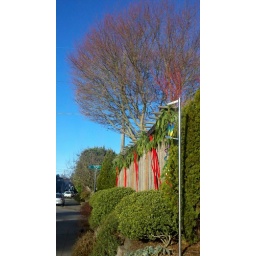
I love the multi-colored lawn ornament against the green garland and red bows against the blue blue sky. Green Lake, Seattle, WA